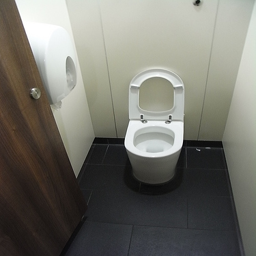
A toilet and toilet paper holder in a narrow room.
A white toilet in a bathroom next to a TP dispenser.
A small bathroom containing only a toilet and toilet paper
A bathroom with black tiled floor and a toilet.
A picture of a toilet with its seat up.